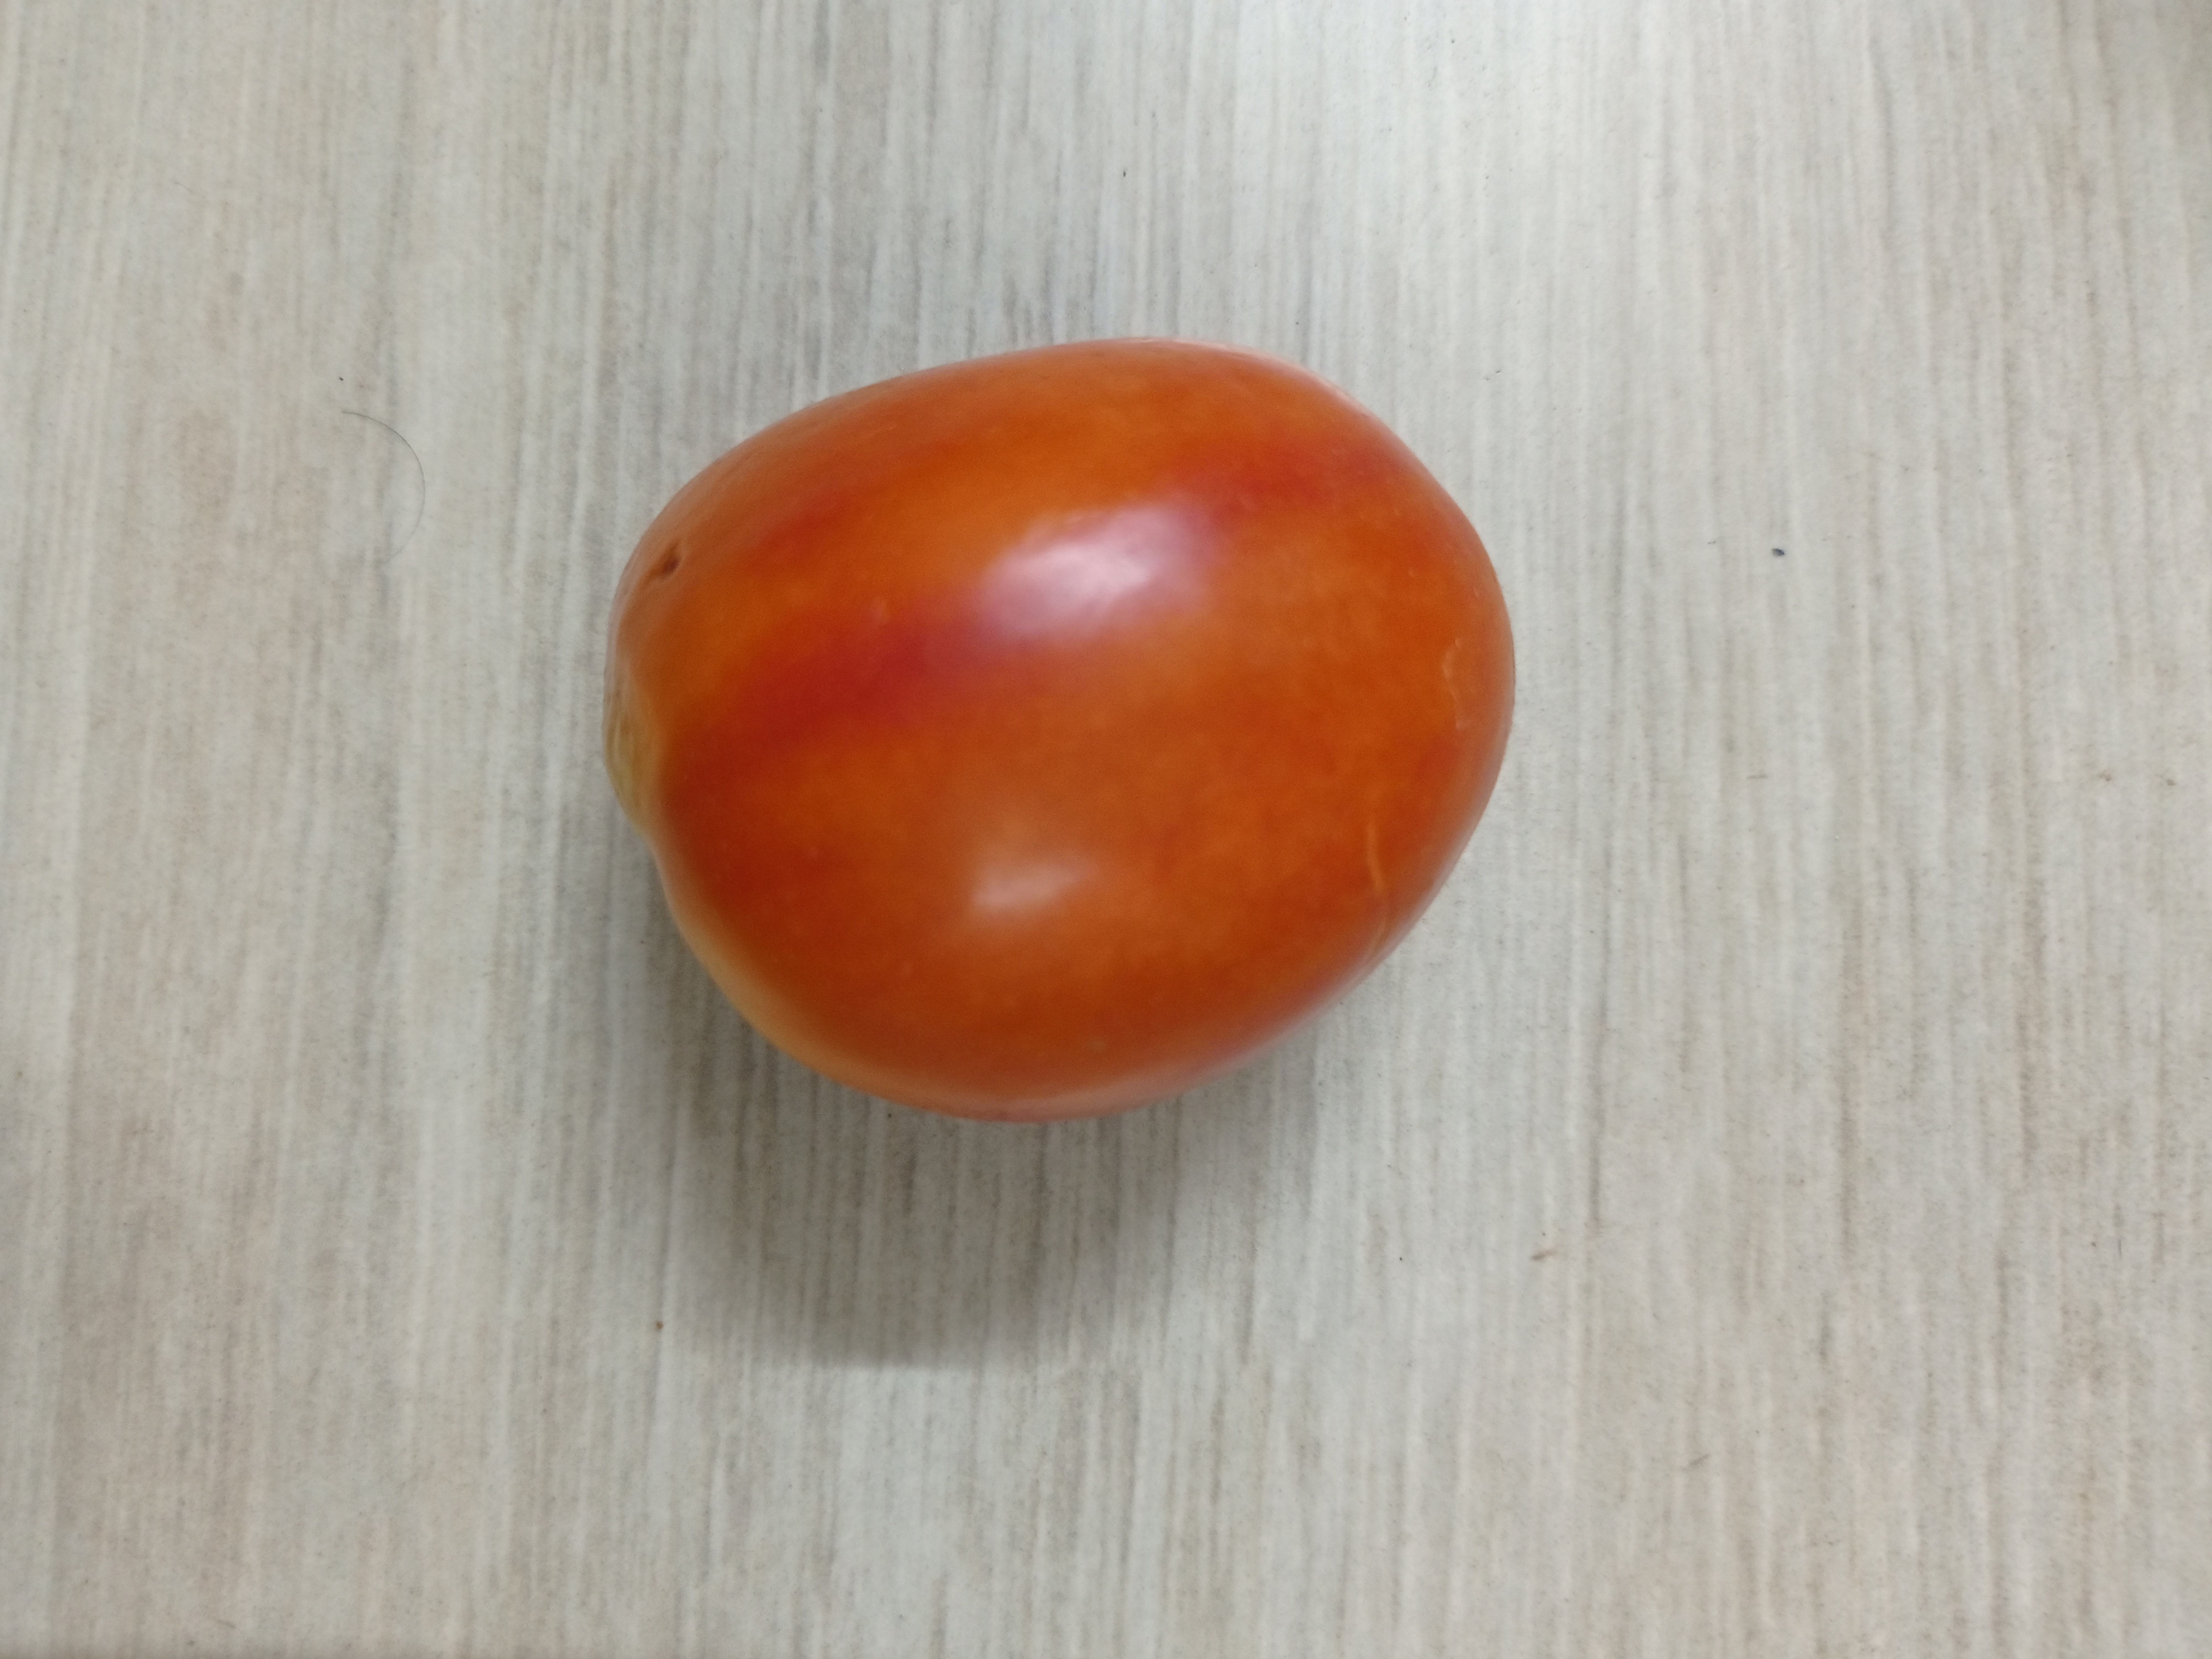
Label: Fresh